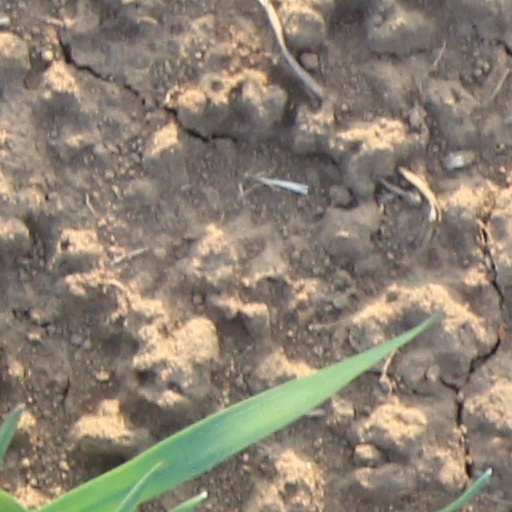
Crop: wheat